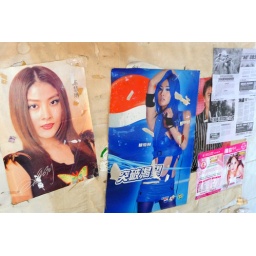
Pin-ups in the boys floor of the staff dormatory building